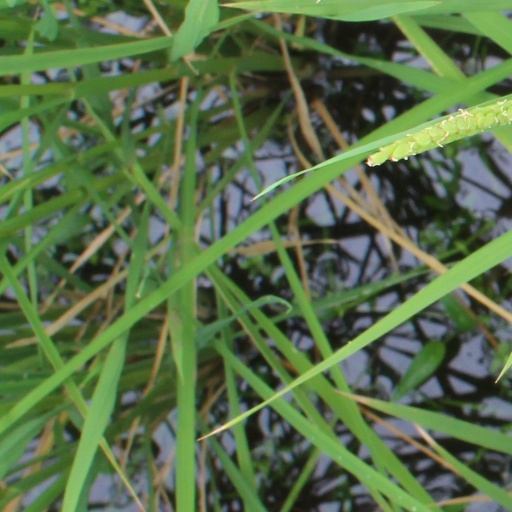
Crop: rice